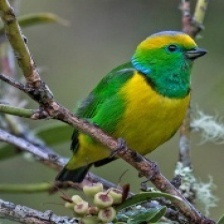
Species: GOLDEN CHLOROPHONIA
Scientific name: CHLOROPHONIA CALLOPHRYS